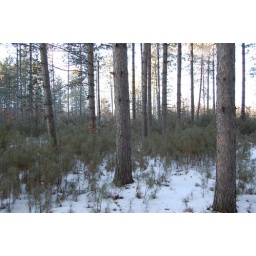
Red pine regeneration under heavily thinned red pine, Willow River MN